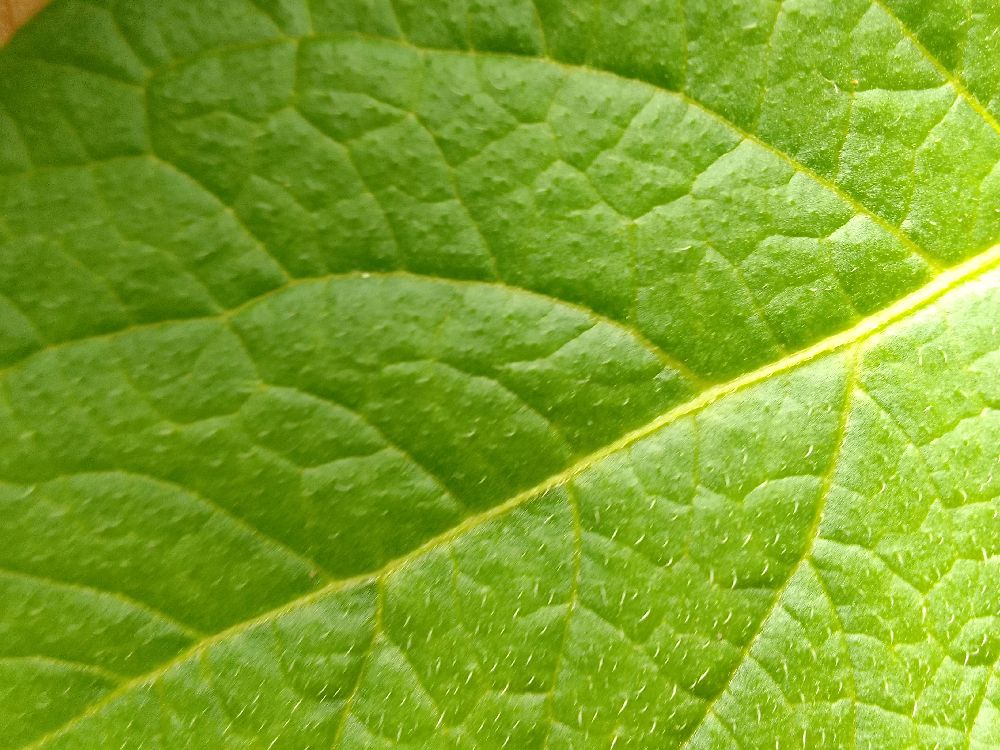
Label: Healthy